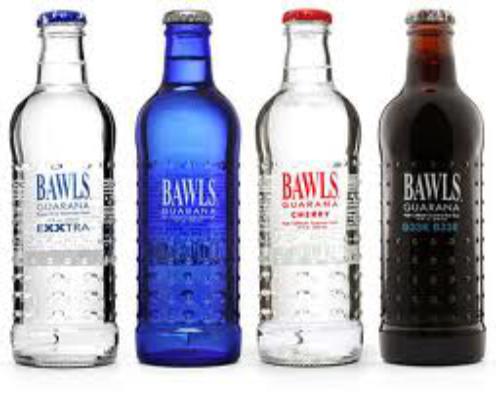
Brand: Bawls
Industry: Food